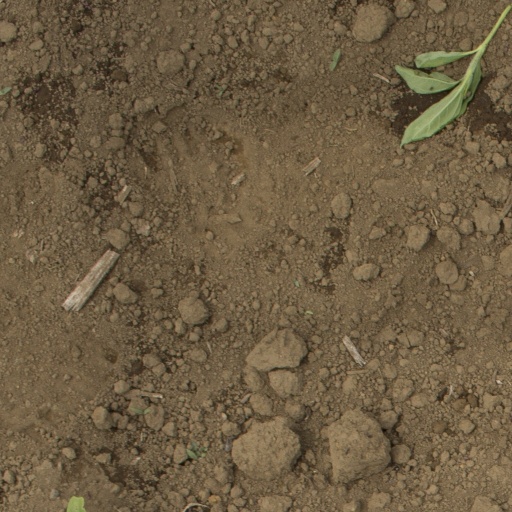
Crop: Jerusalem artichoke